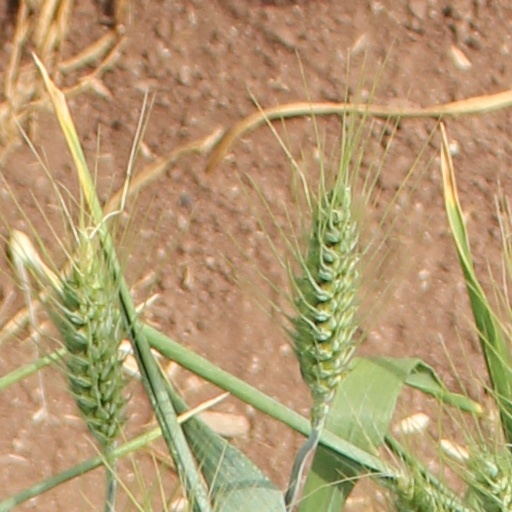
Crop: wheat